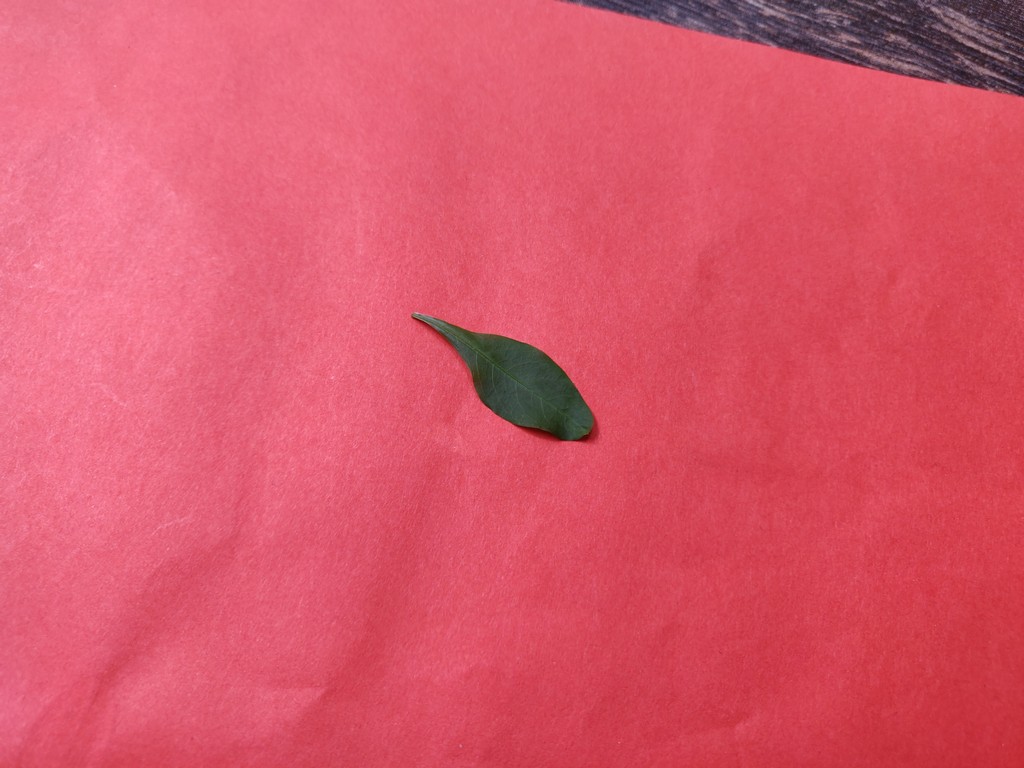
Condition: Healthy
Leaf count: single
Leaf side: front